1946 Allan Cup

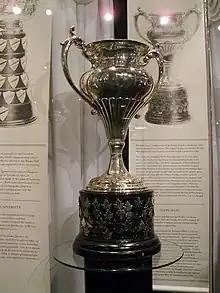
Silver bowl trophy with two large handles, mounted on a black plinth.

The 1946 Allan Cup was the Canadian senior ice hockey championship for the 1945–46 season. The Calgary Stampeders, champions of the Western Canada Senior Hockey League, faced off against the Ontario Hockey Association champion Hamilton Tigers.